Graham Diggle

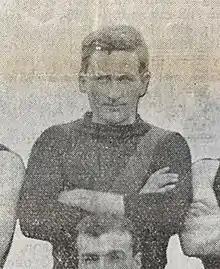
Diggle in 1914

Graham Diggle (13 March 1889 – 31 May 1971) was an Australian rules footballer who played with Collingwood in the Victorian Football League (VFL).